Srđan Pavlov

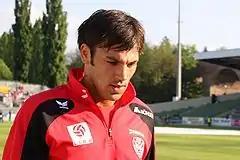
Pavlov in 2009

Srđan Pavlov (also transliterated as Srdjan, born 28 January 1984) is a Serbian retired footballer.